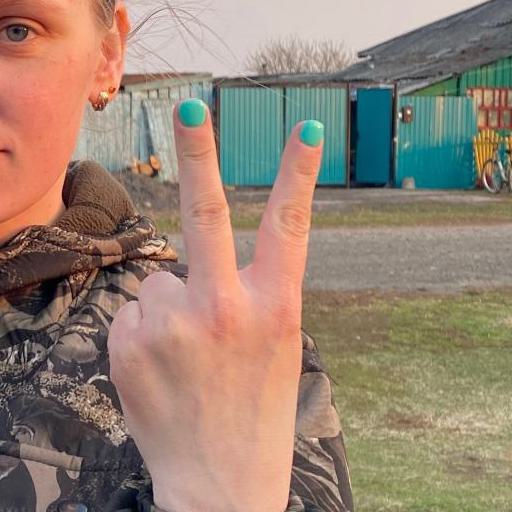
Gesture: peace_inverted